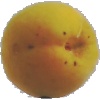
Label: Peach 2